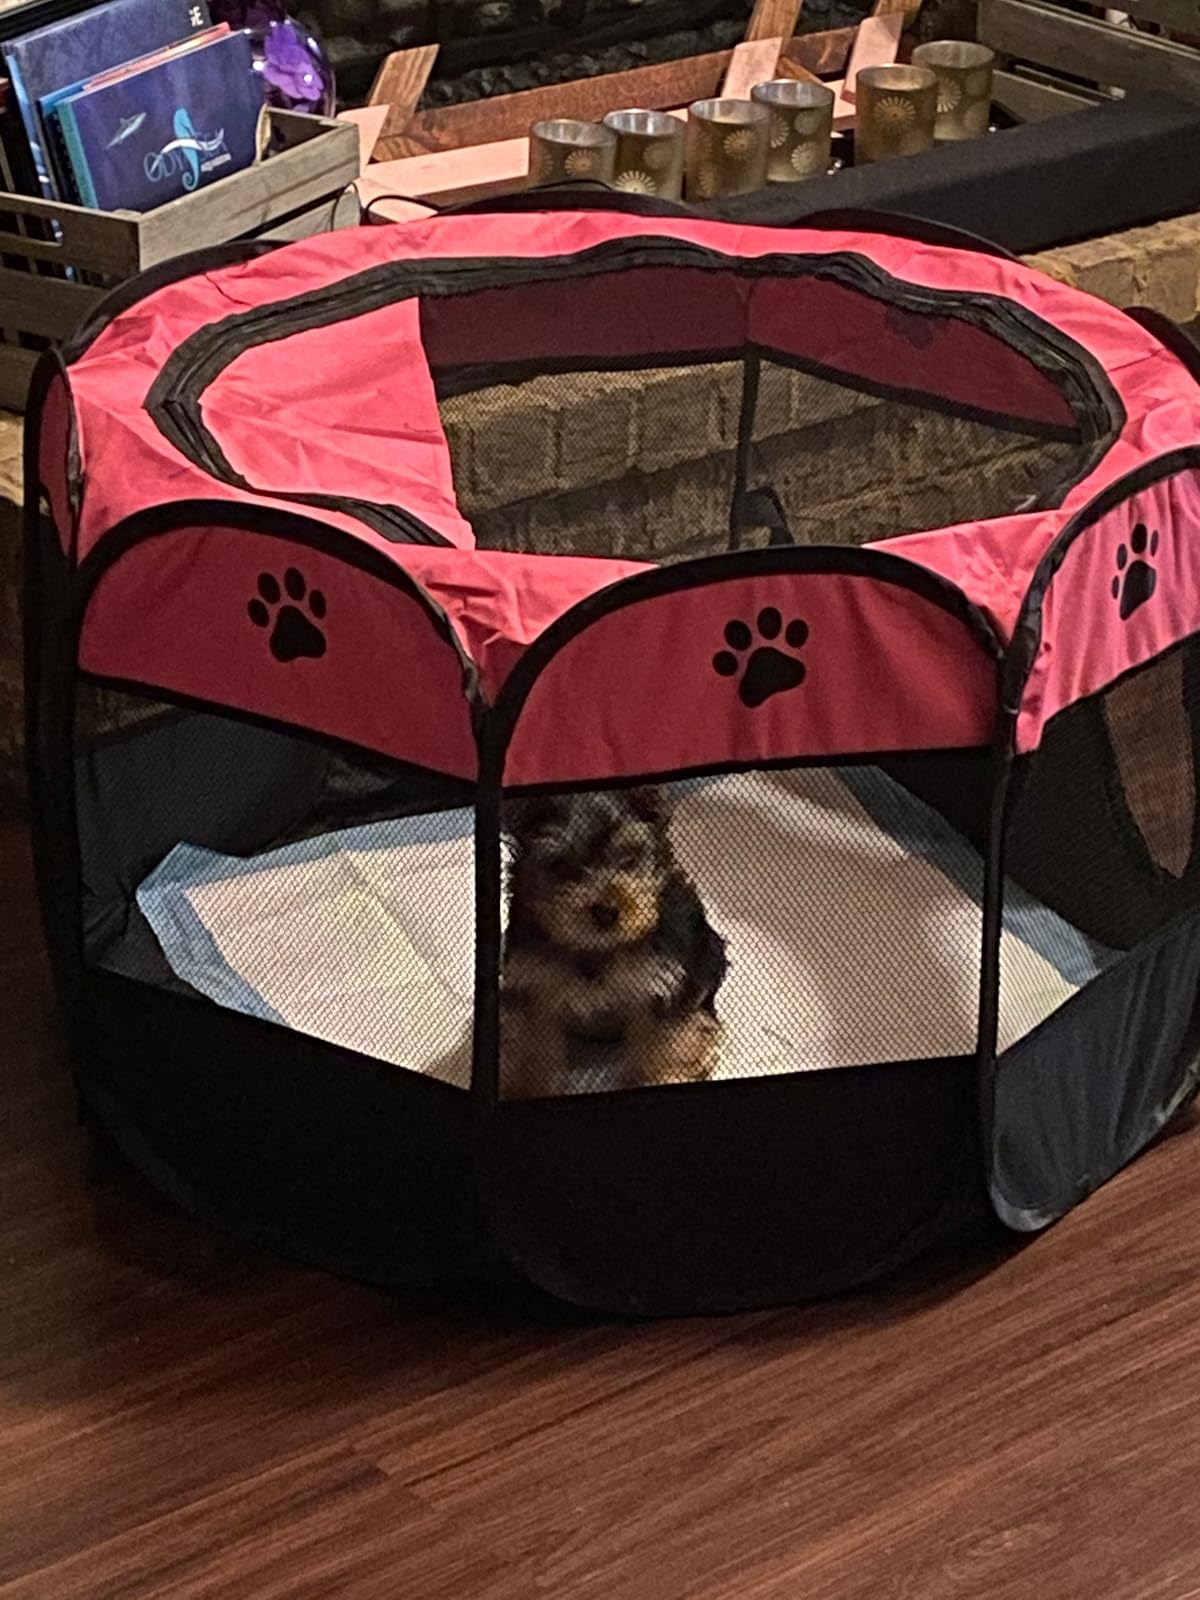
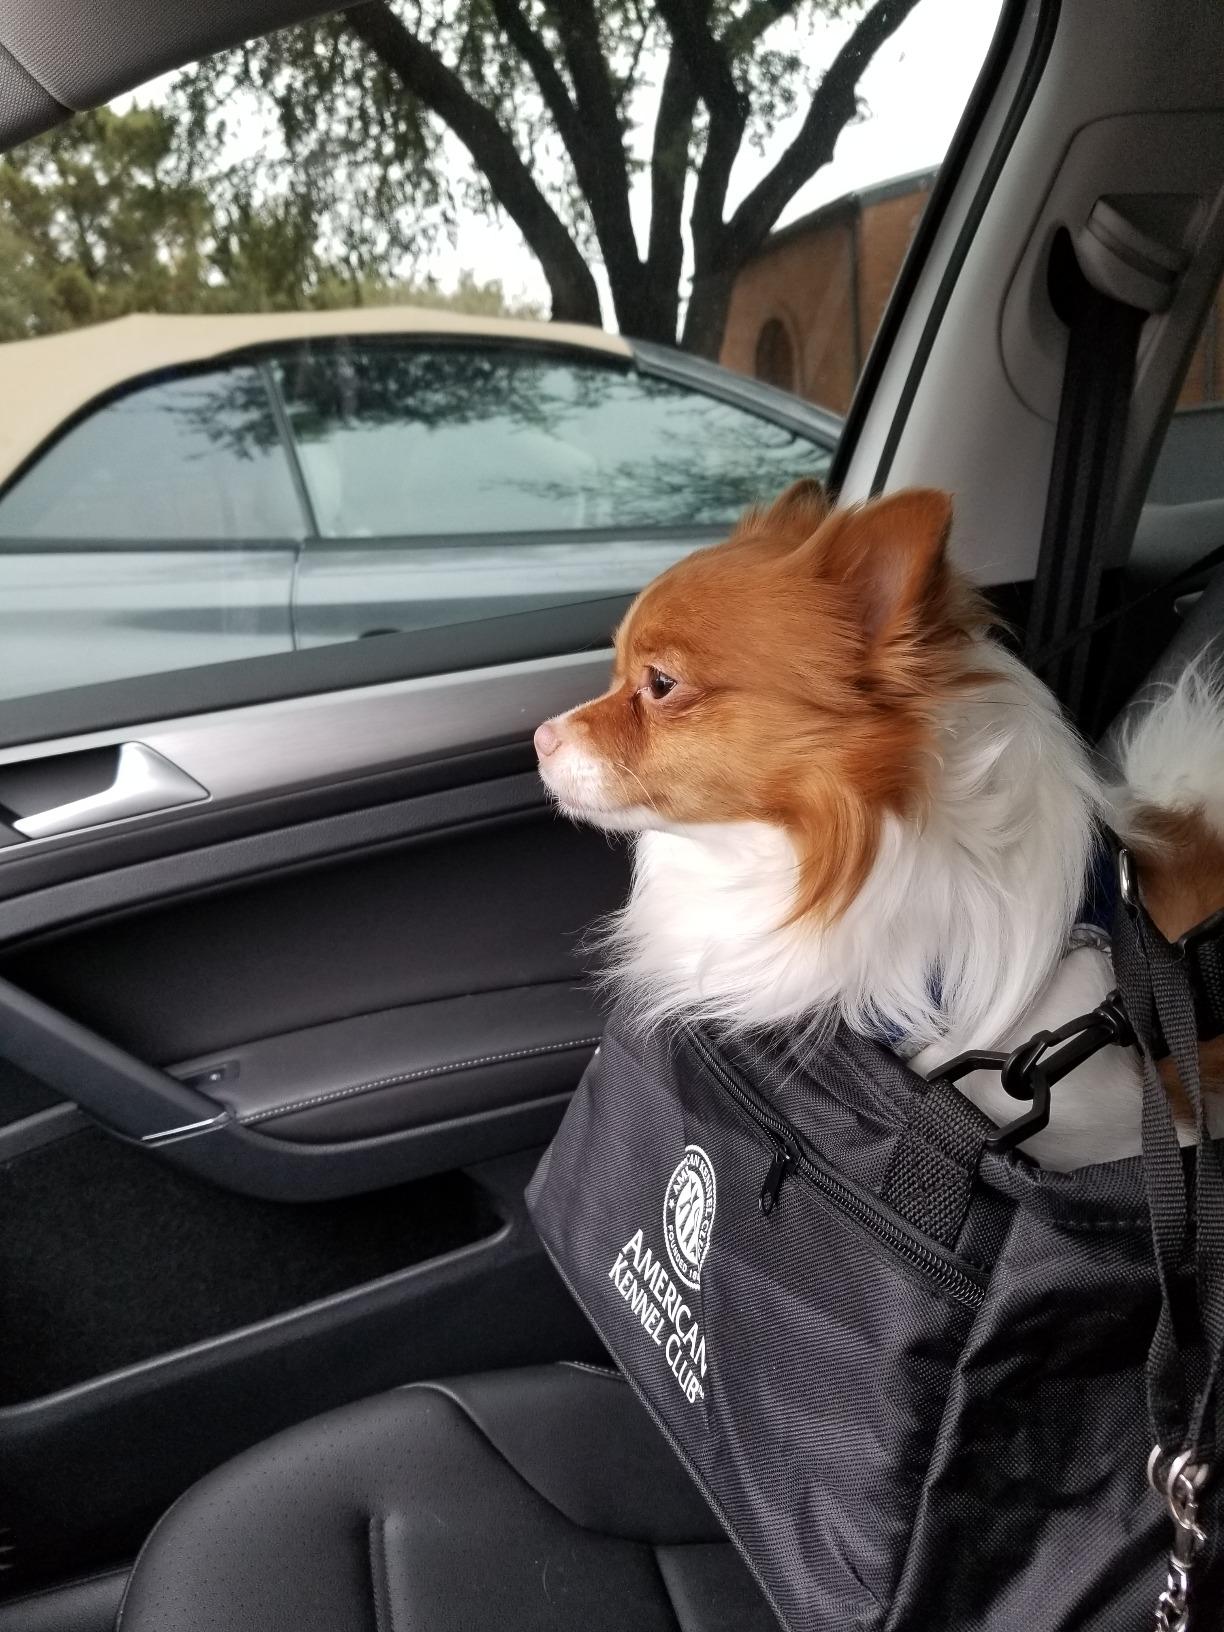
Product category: items_kennel
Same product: no